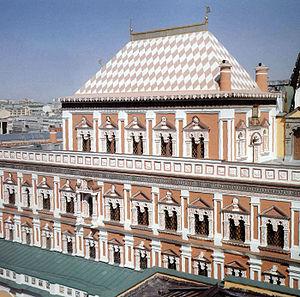
Le palais des Térems ou du Belvédère est un palais situé dans l'enceinte du Kremlin de Moscou en Russie, qui servait naguère de lieu de résidence aux tsars. Aujourd'hui, le bâtiment n'est pas accessible au public, car il sert désormais de résidence officielle au président de la Fédération de Russie.
Un terem ou teremok désigne en langue russe un ensemble de pièces d'habitations situées à l'étage supérieur. Ce nom est dérivé du mot grec τερεμνον, signifiant « logement ». Jusqu'au XVIIIᵉ siècle on employait aussi en russe les mots : tcherdak ou bychka pour désigner cet espace.
L’architecture russe s’enracine dans la culture matérielle de l'état slave des Rus' de Kiev. À la chute du royaume de Kiev, l’histoire de l'architecture russe s’est poursuivie dans les principautés de Vladimir-Souzdal, de Novgorod, puis dans les États successifs du tsarat de Russie, de l’Empire russe, et de l’Union soviétique, jusqu'à l'actuelle fédération de Russie.
Un goulbichtché est un promenoir, une terrasse, entourant un bâtiment sur la partie supérieure, caractéristique de l'architecture russe. Il semble que l'origine de cet élément architectural provienne de Pskov où il est utilisé dès le XIᵉ siècle. Il s'est répandu plus tard dans toute la Russie du Nord-Est. Les fouilles de 1954-1955 ont permis de démontrer que l'église de l'Intercession-de-la-Vierge sur la Nerl disposait, à l'origine, d'un tel goulbichtché en pierre blanche garni de majolique au sol.
La liste des châteaux en Russie est non exhaustive, et regroupe des châteaux fortifiés et monastères fortifiés construits en Russie. Elle ne prend pas en compte les châteaux d'agréments, les résidences impériales et les palais princiers ou particuliers.